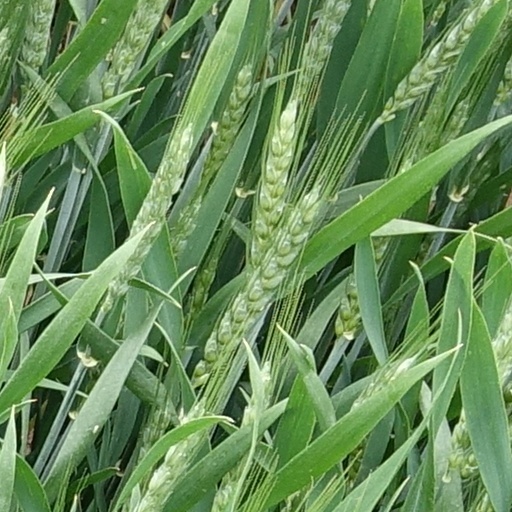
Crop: wheat